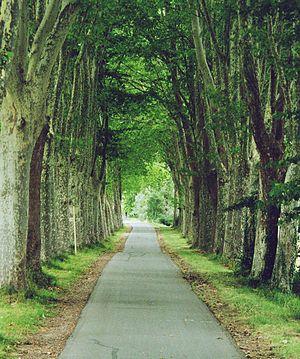
Les platanes du Canal du Midi, à une dizaine de km au sud de Toulouse.
Les allées sont des éléments structurant des forêts, Parcs et jardins. De même qu'une démarche « route HQE » existe, la démarche Haute qualité environnementale semble pouvoir concerner les allées.